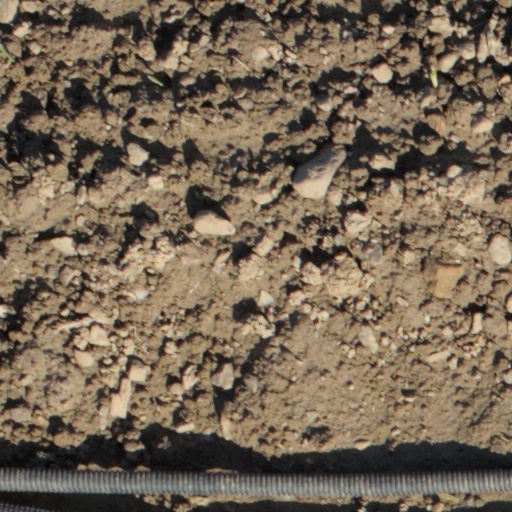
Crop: wheat